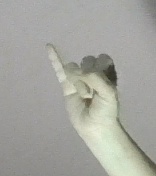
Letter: meem